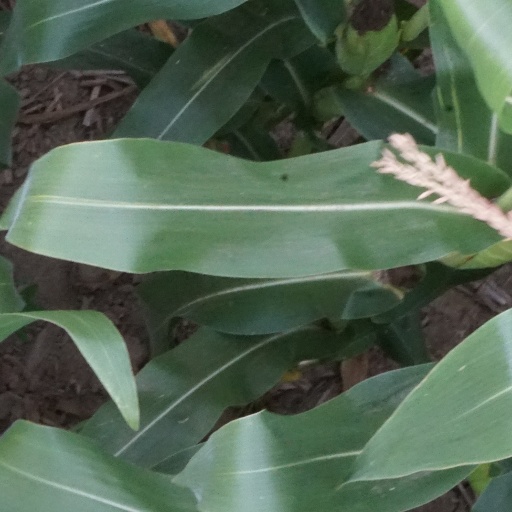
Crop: maize; corn